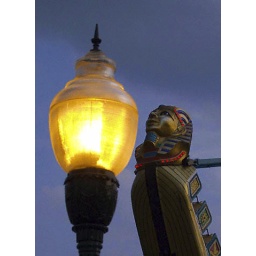
Street lamp juxtaposed with a carnival ride in a street fair.